Thasos

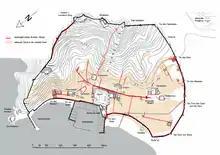
Plan of Thasos

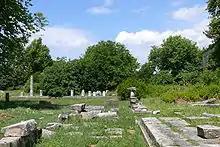
Ancient Agora of Thasos

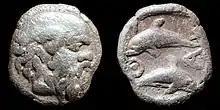
Silver tritartemorion struck in Thasos . Satyr on the obverse and dolphins on the reverse

The island was colonised at an early date by Phoenicians, attracted probably by its gold mines; they founded a temple to the god Melqart, whom the Greeks identified as "Tyrian Heracles", and whose cult was merged with Heracles in the course of the island's Hellenization. In the 5th century BC, Herodotus visited a sanctuary of Heracles on Thasos, presumably the Heracleion still visible today, and reported that it had been built by the Phoenicians. An eponymous Thasos or Thasus, son of Phoenix (or of Agenor, as Pausanias reported) was said to have been the leader of the Phoenicians, and to have given his name to the island.